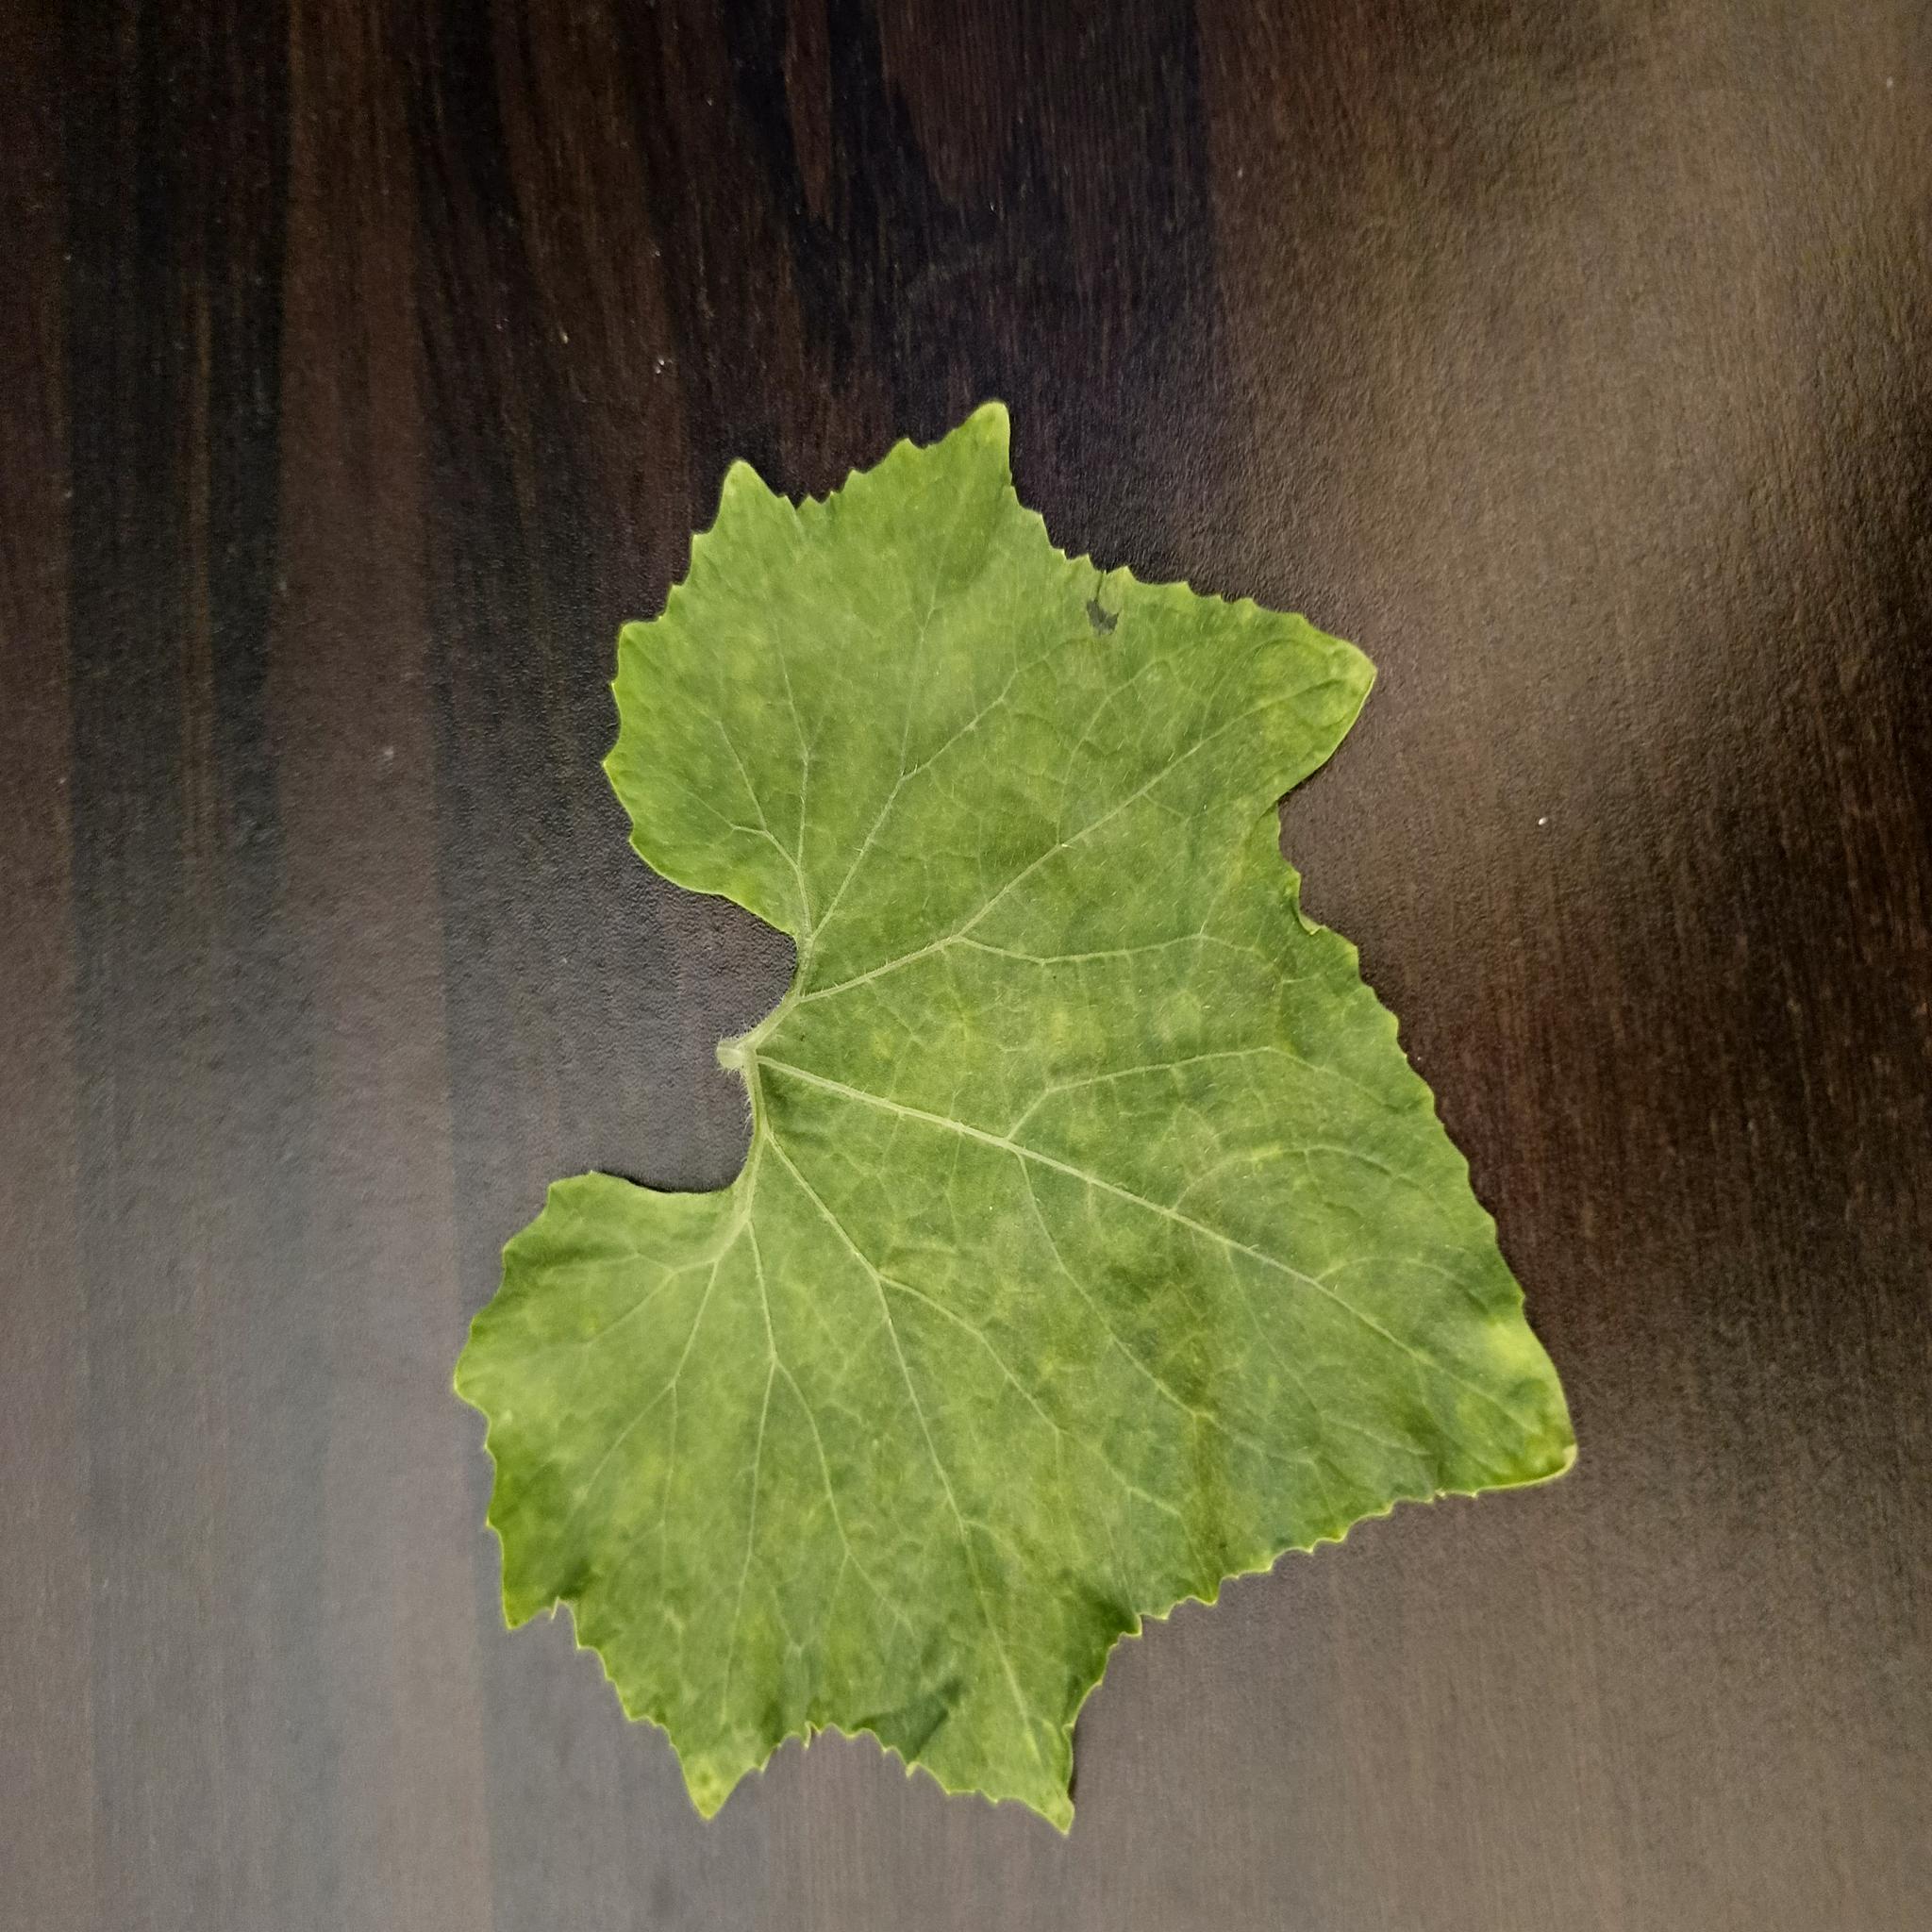
Label: Healthy